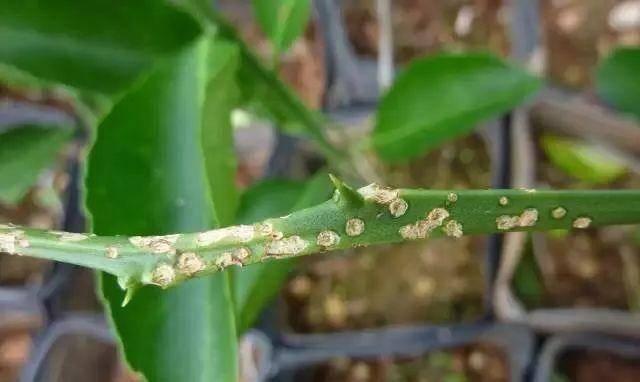
Plant: Citrus
Disease: citrus canker